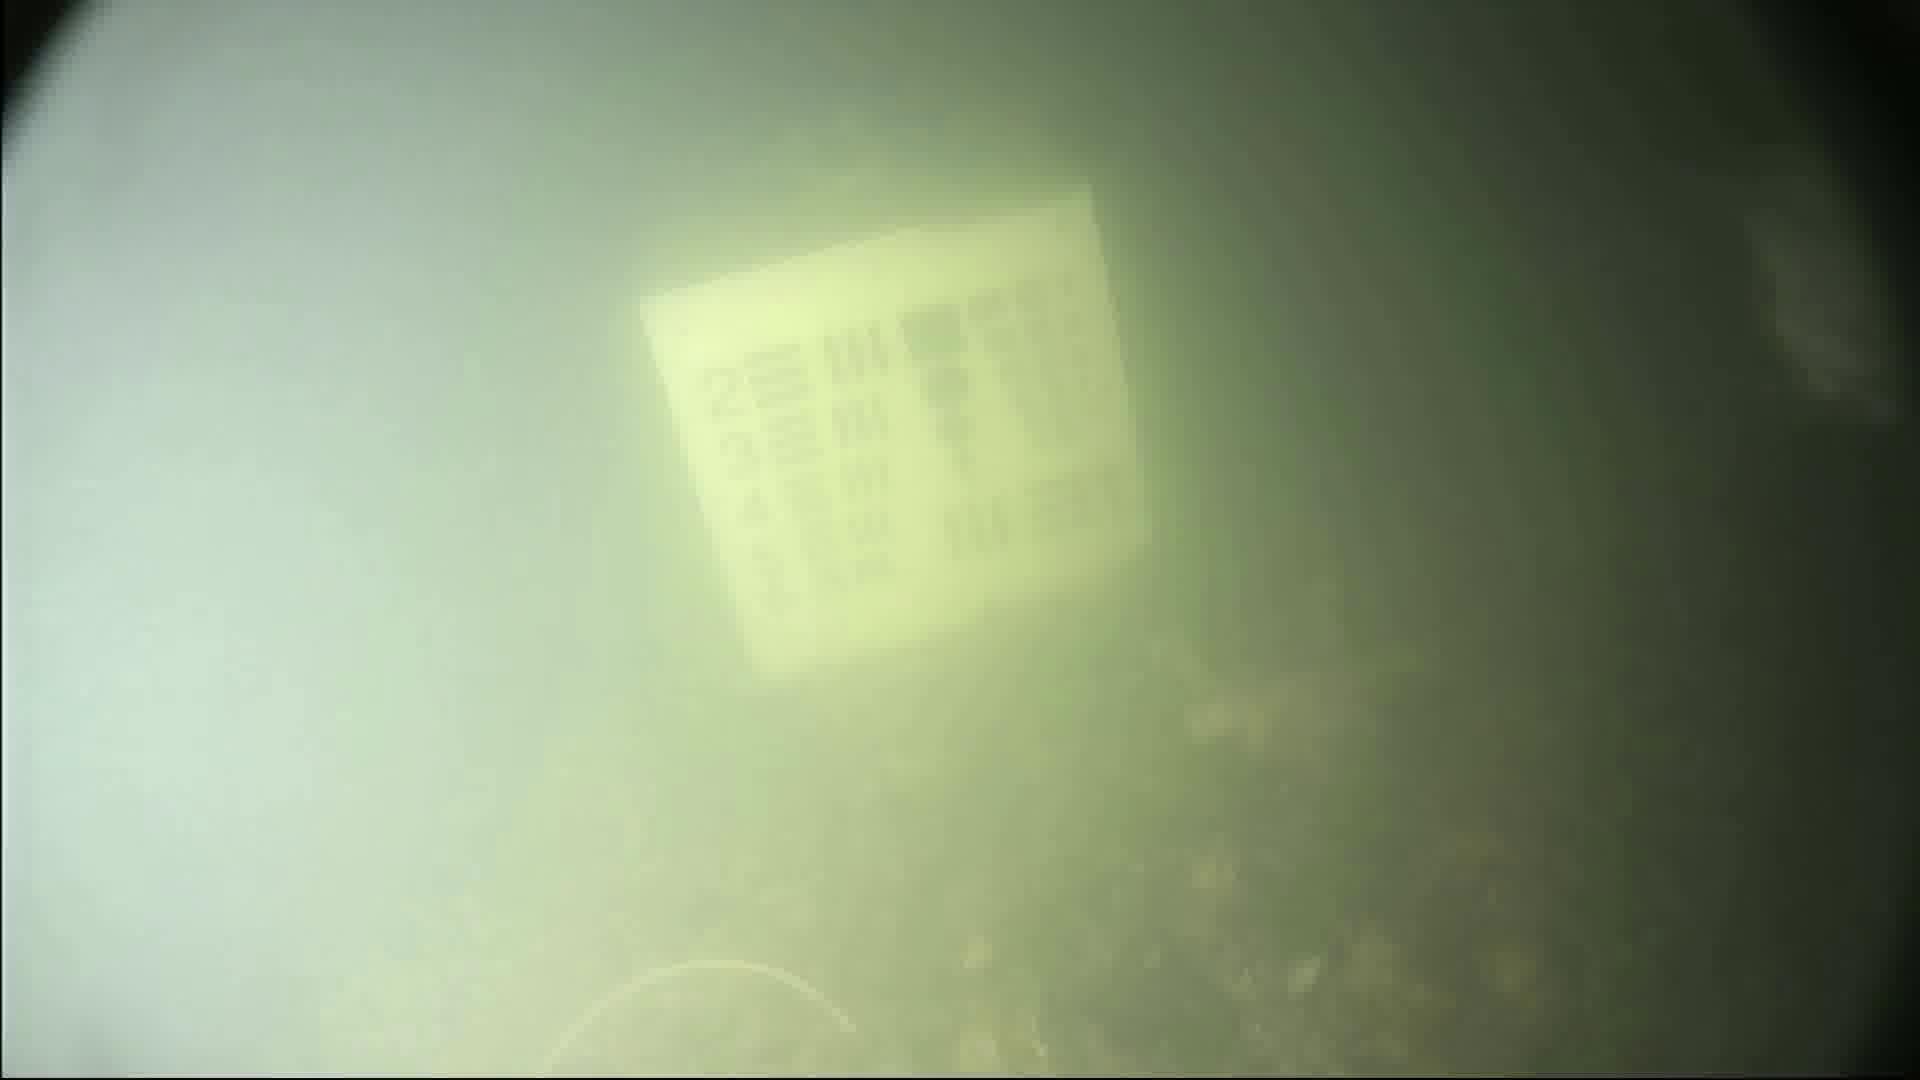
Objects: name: fish